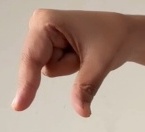
ASL sign: Q